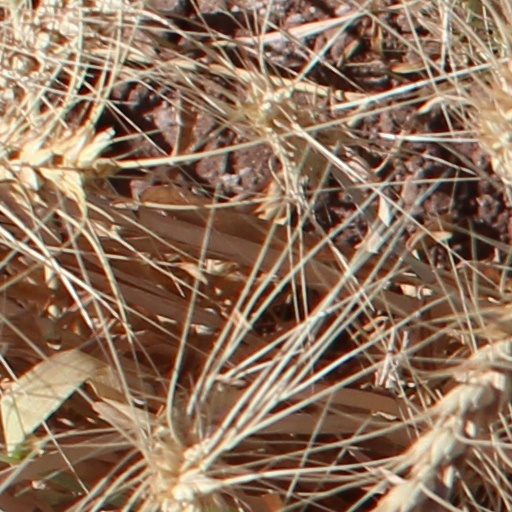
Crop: wheat